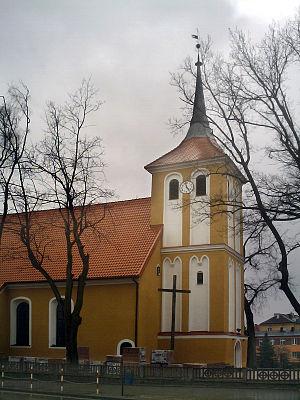
Orzysz est une ville polonaise de la voïvodie de Varmie-Mazurie. Sa population était de 9 449 habitants au 31 décembre 2008.